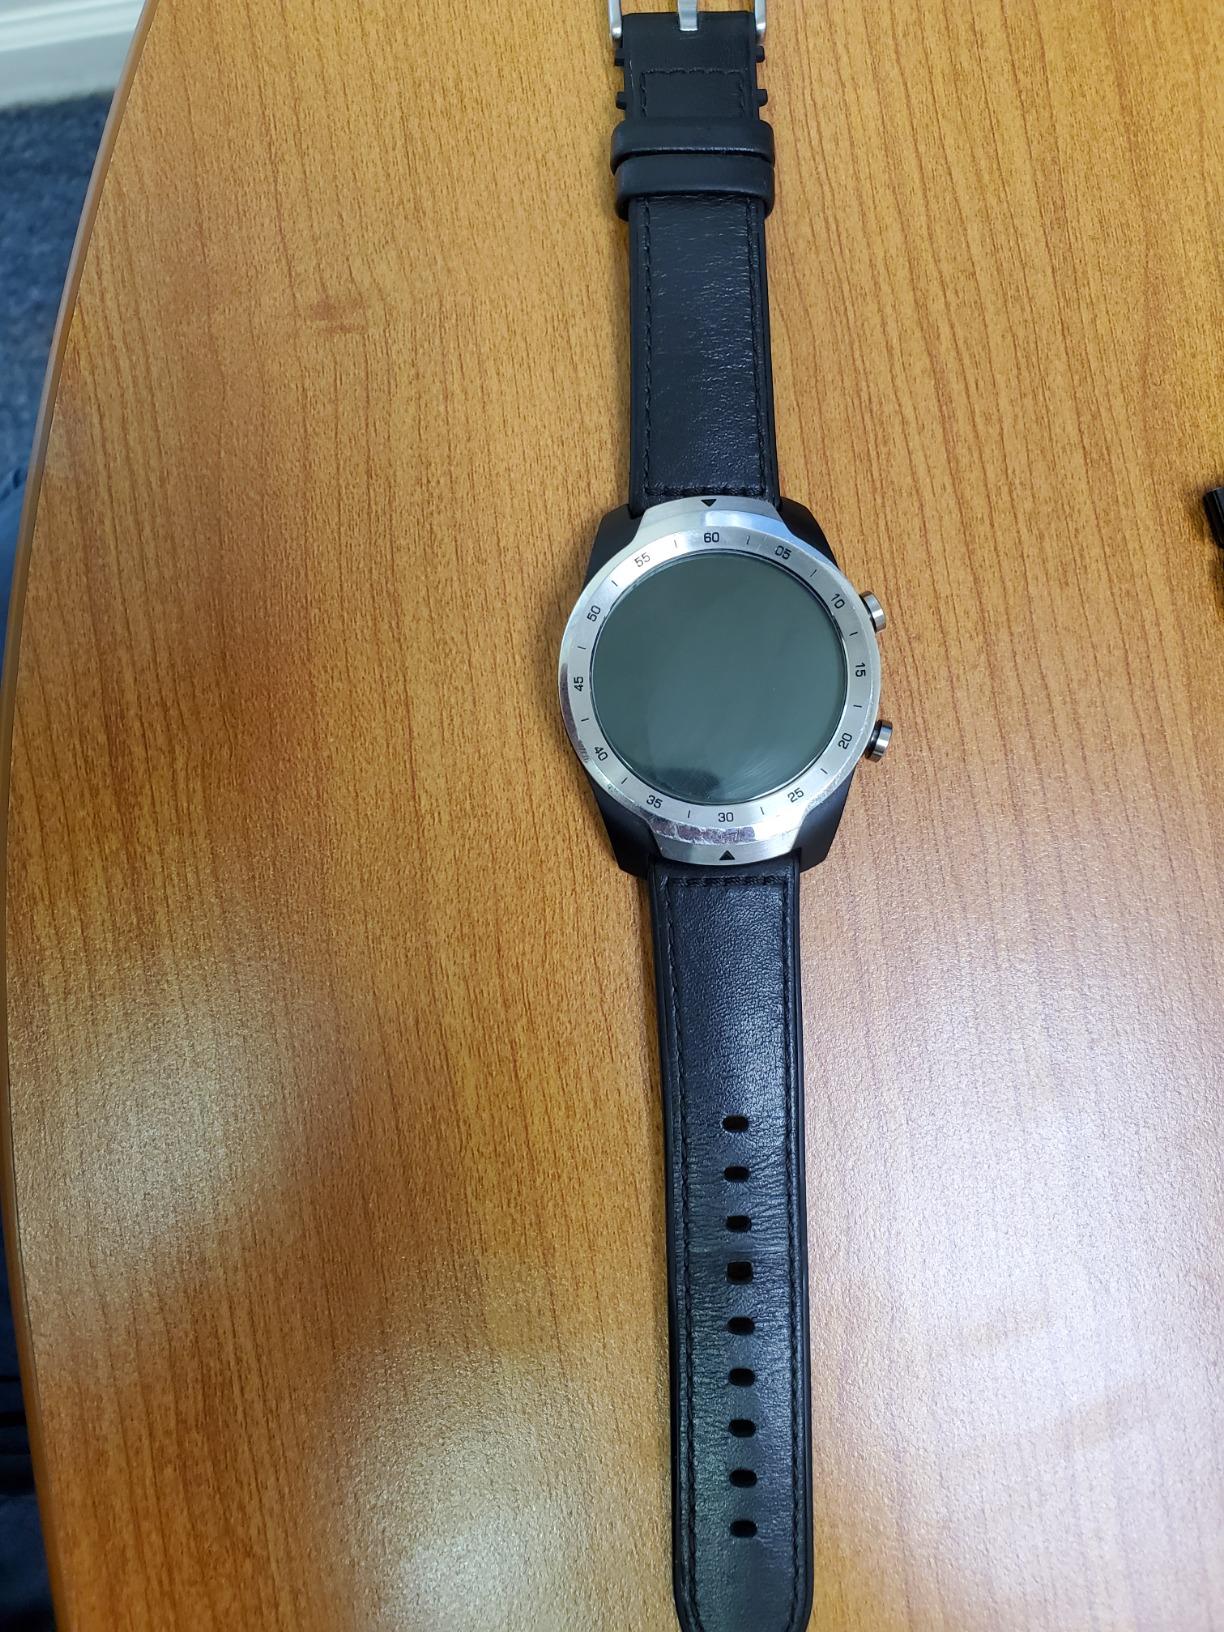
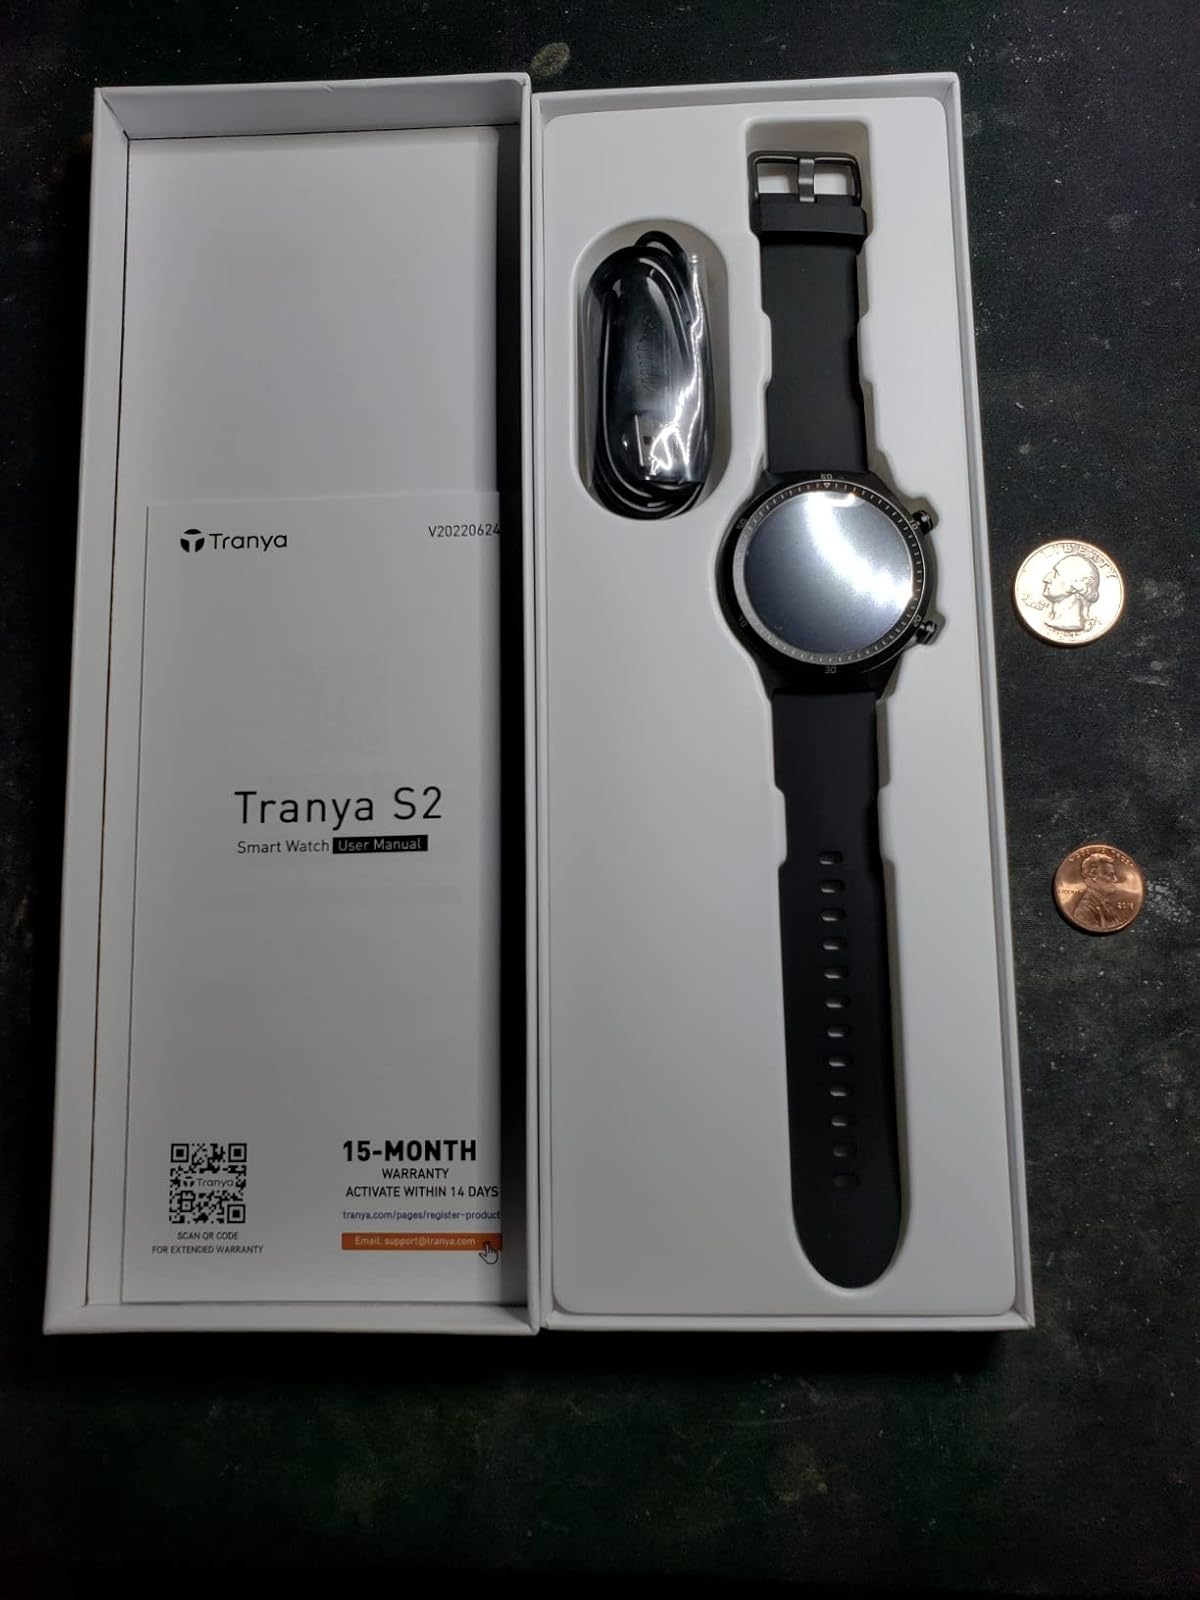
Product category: smartwatch
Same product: no